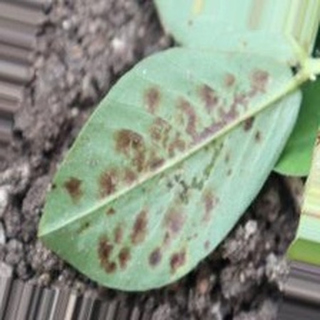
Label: groundnut_rust